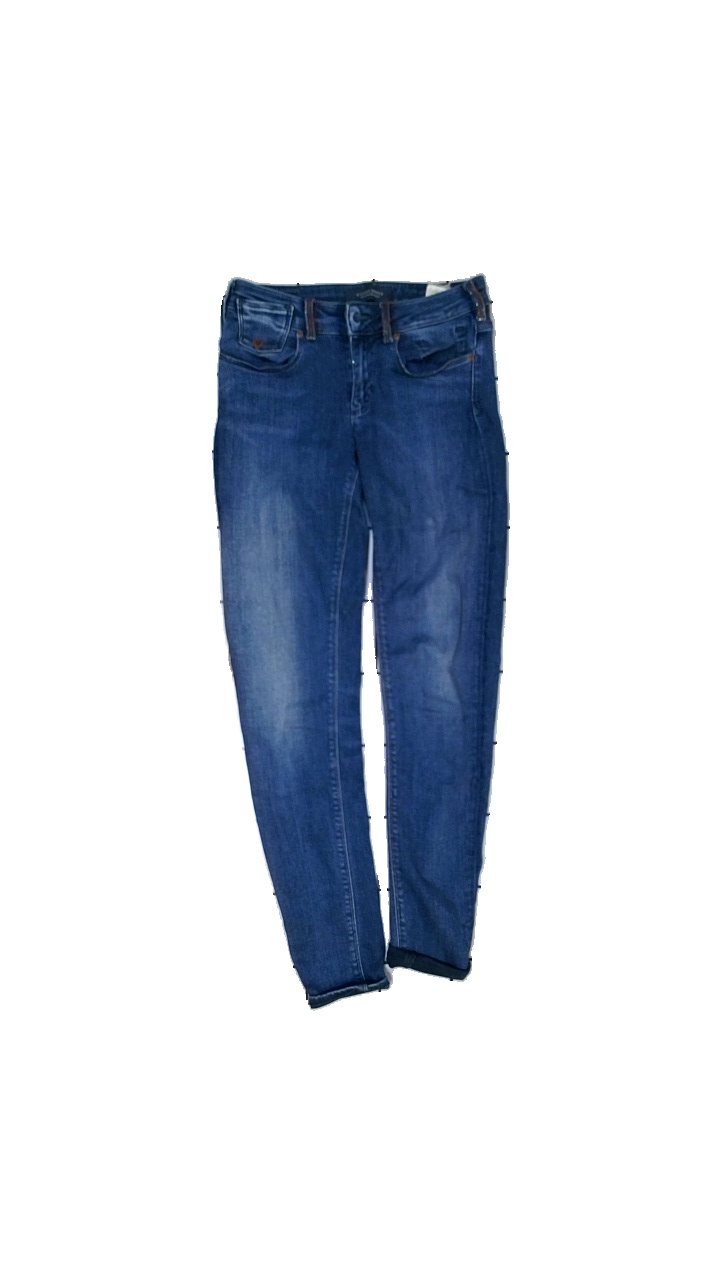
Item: Jeans (Children)
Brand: Maison Scotch
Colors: Blue
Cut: Regular
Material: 100% viscose
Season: All
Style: Denim
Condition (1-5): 2
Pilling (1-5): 4
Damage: red stains
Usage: Export
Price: <50